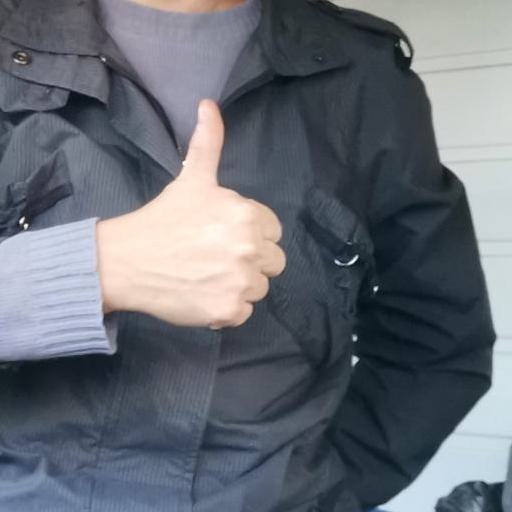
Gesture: like